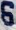
Number: 6